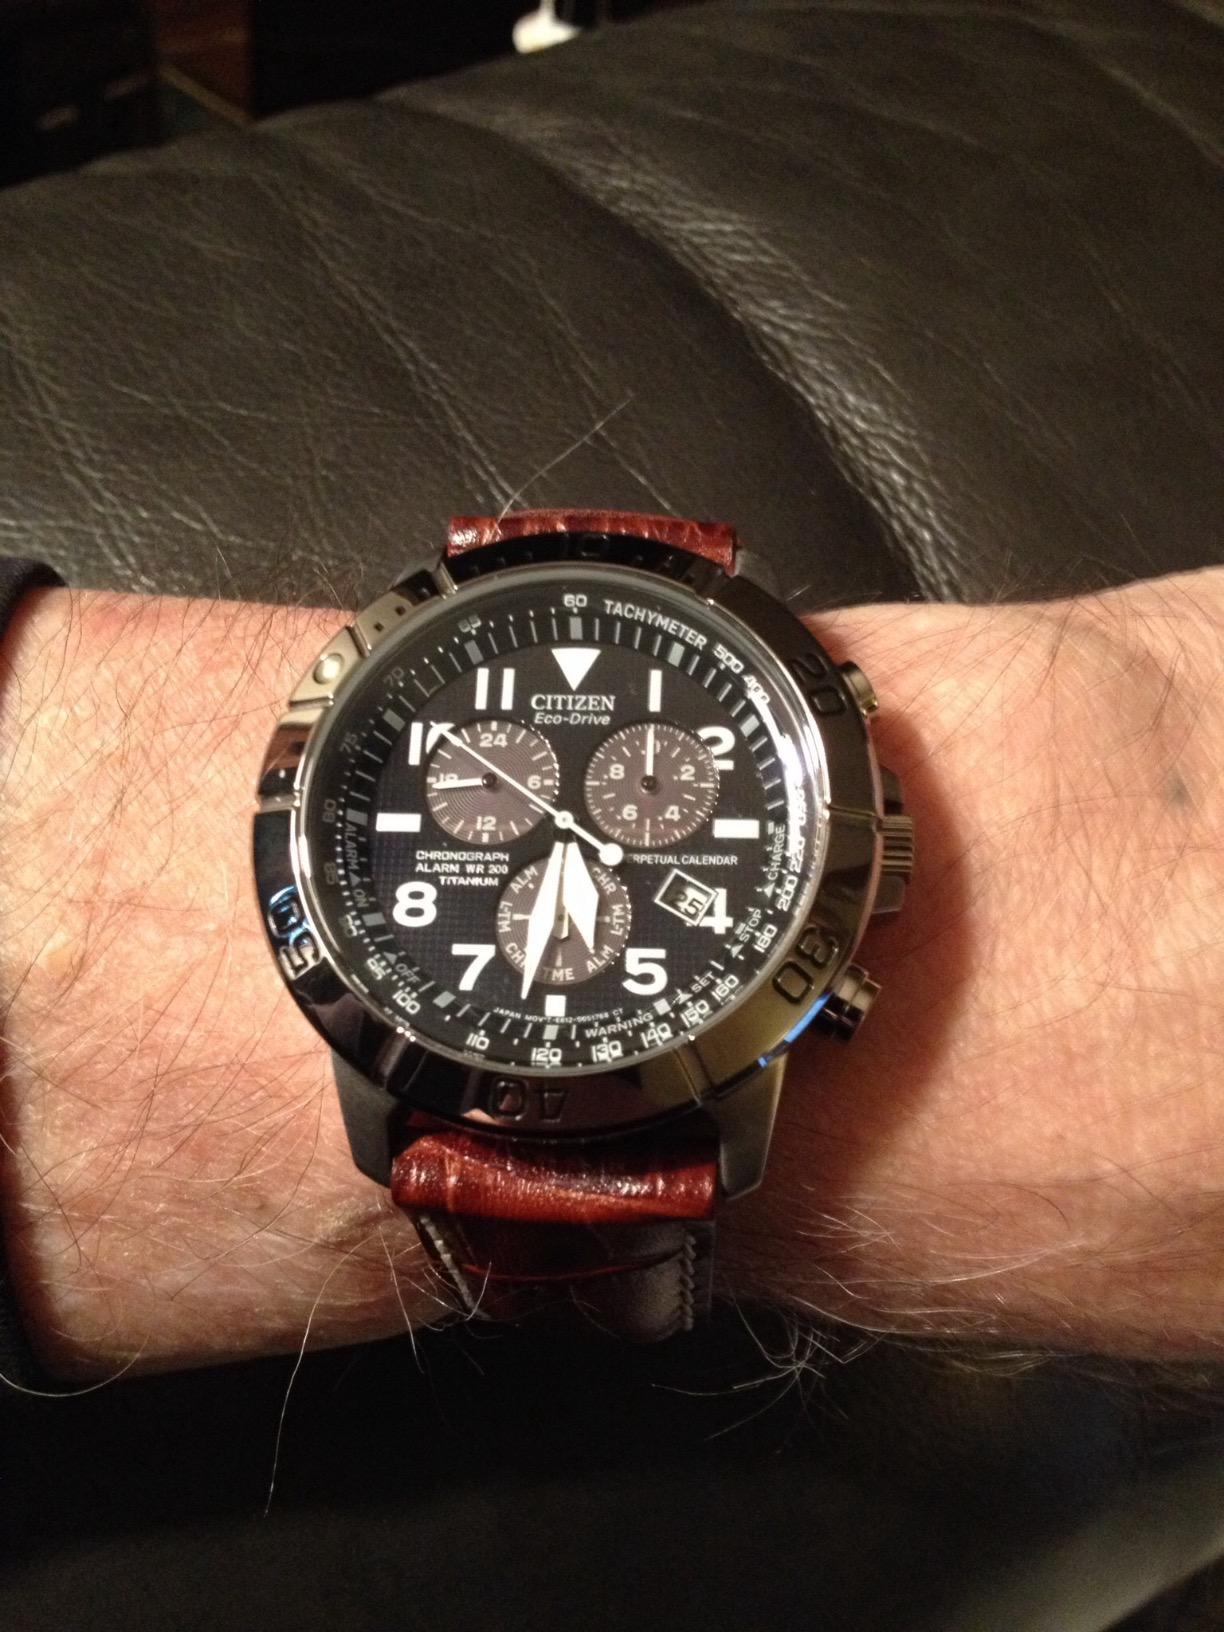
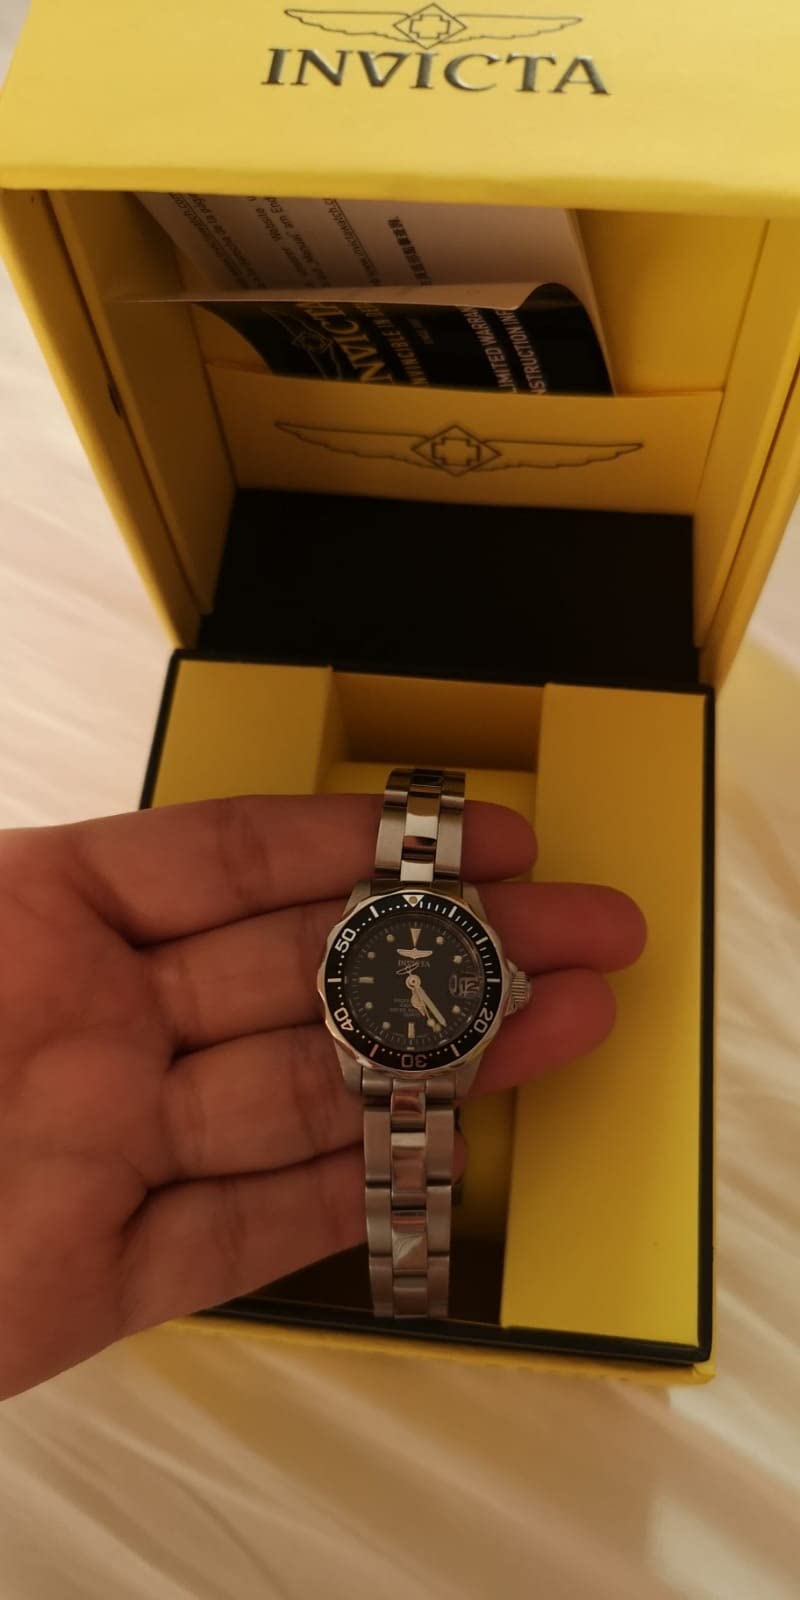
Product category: accessories_watch
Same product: no